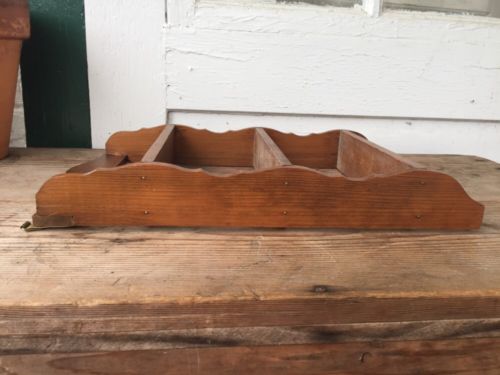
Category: cabinet